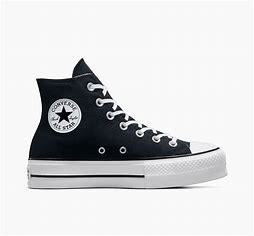
Brand: Converse
Model: Chuck Taylor All Star Platform